Josette Simon

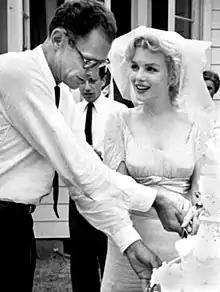
Arthur Miller and Marilyn Monroe at their wedding in 1956. Simon won several awards for her performance in Miller's "After the Fall", playing a character thought to be based on Monroe.

In 2014, the RSC's Head of Casting, Hannah Miller, explained that the RSC's policy was to select the best actor for the role regardless of factors including gender, race, class, and disability status. The drama and theatre scholar Lynette Goddard argued that despite the RSC's inclusive policy, black women actors still had limited opportunities to progress, "which makes Josette Simon's case all the more compelling". Goddard commented that "the more well known Simon became, the less compelled reviewers felt to mention race". Simon told David Jays of "The Guardian" in 2017 that "I hate the term 'black actor'... I'm black, which I'm proud of, but it doesn't mean anything. You're an actor, full stop." Colour-blind casting also applied when Simon played Maggie in Arthur Miller's "After the Fall" at the National Theatre in 1990. The character was thought to have been based on Marilyn Monroe, who was married to Miller. It was a performance that won Simon the "Evening Standard"'s Best Actress award, Critics' Circle Theatre Award and "Plays and Players" Critic Awards. Miller attended rehearsals for two weeks, and Simon told Oddey that, like playing Rosaline, meeting Miller was one of the key moments in her career, and the experience helped her to focus on her work and disregard distractions. Simon portrayed Vittoria in the Royal National Theatre's "The White Devil" in 1991.